Avdullah Hoti

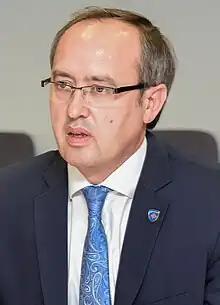
Hoti in 2020

Avdullah Hoti (born 4 February 1976) is a Kosovan politician, who served as the Prime Minister of Kosovo from 3 June 2020 until 22 March 2021. He previously served as the minister of Finance of Kosovo between 2014 and 2017 in the PDK/LDK coalition government.